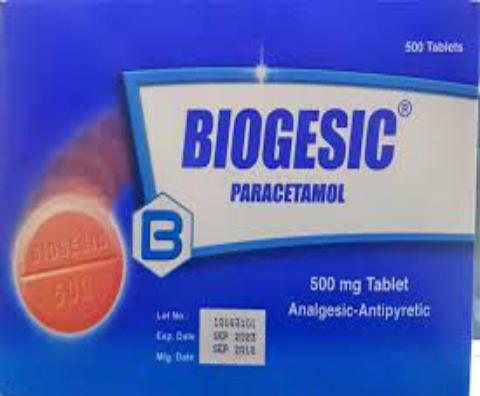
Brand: biogesic
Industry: Medical